Chapel of San Mikiel Is-Sanċir

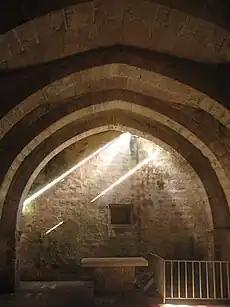
Interior of the chapel

After the chapel fell in disrepair it was used as a stable and storage space by local farmers. A wall was built inside the chapel to divide it in two sections.